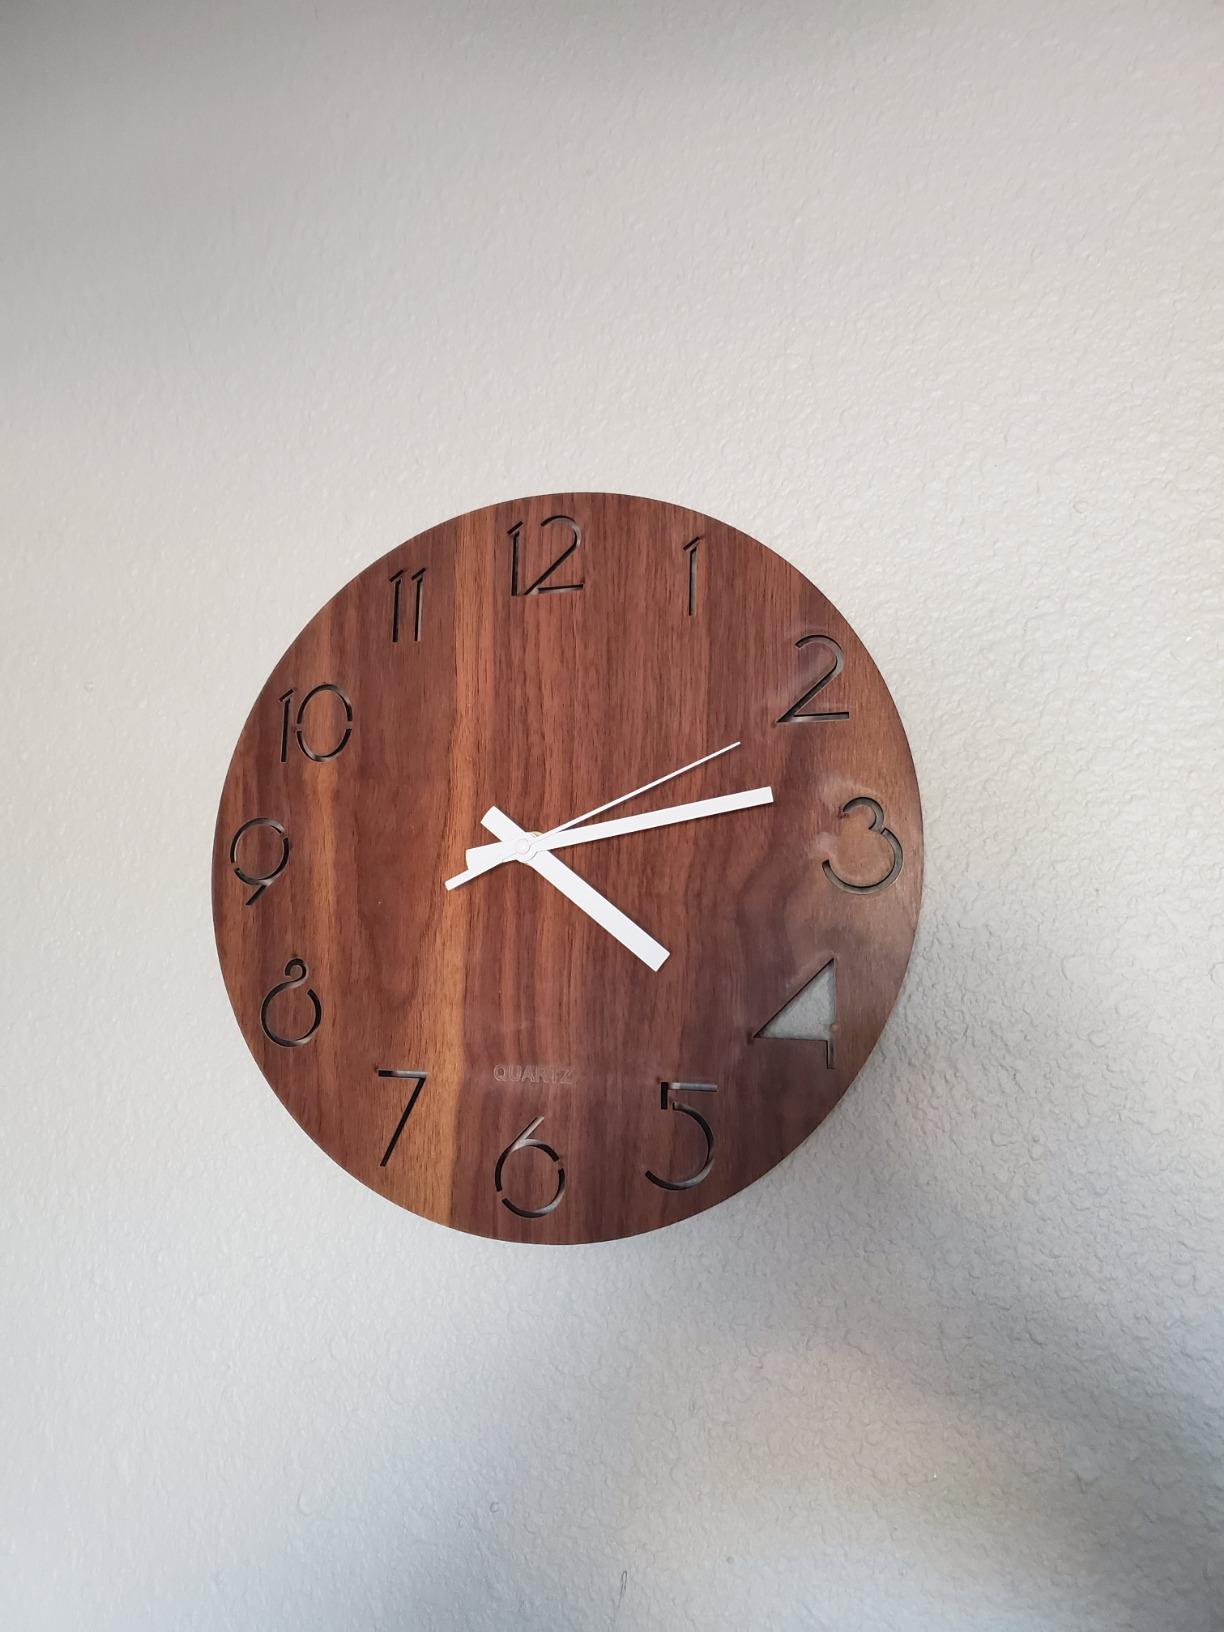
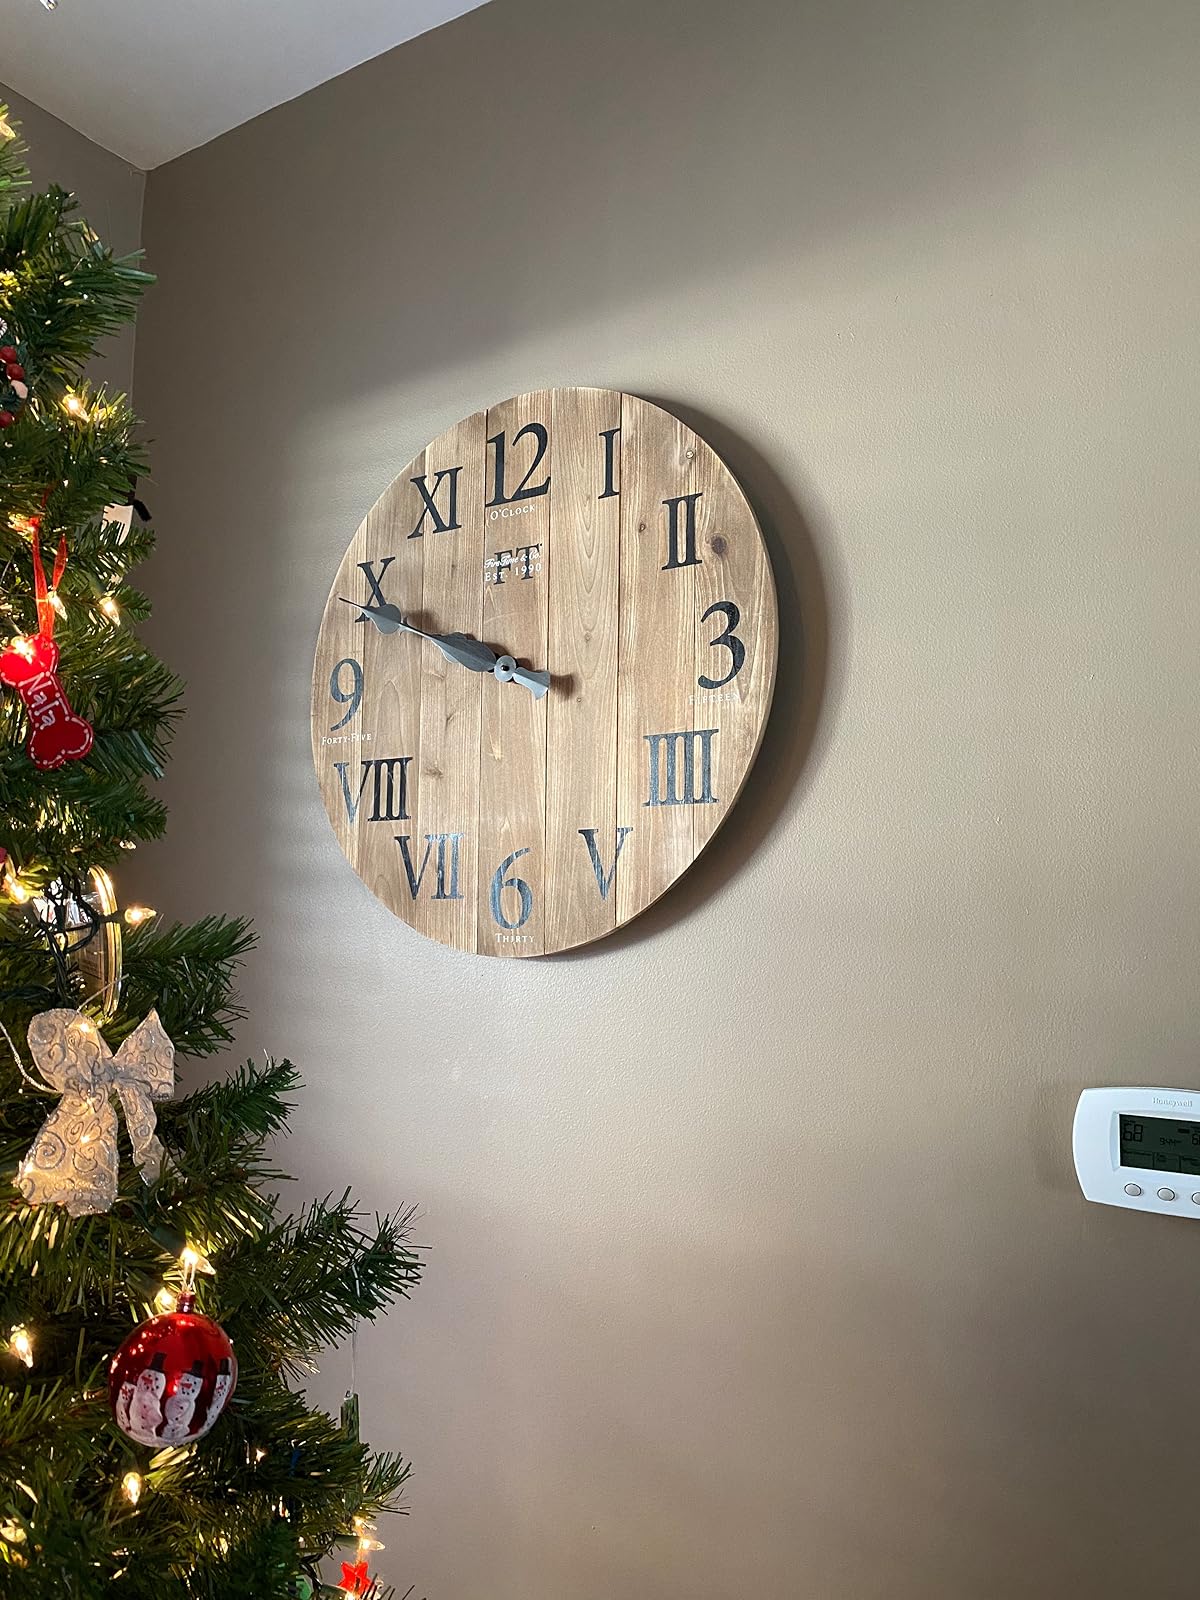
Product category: clock
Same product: no